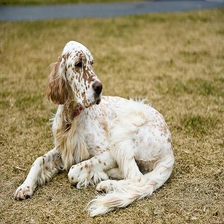
Species: dog
Breed: english setter